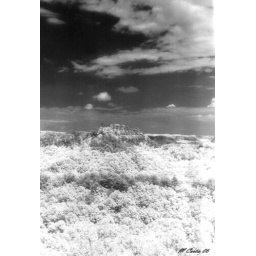
at the red river gorge in Kentucky.shot with a canon AE-1p, kodak HIE infrared film, No-92 red filter.